Common raven

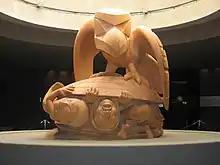
Bill Reid's sculpture "The Raven and the First Men", showing part of a Haida creation myth. Museum of Anthropology, University of British Columbia.

In some places they are mainly scavengers, feeding on carrion as well as the associated maggots and carrion beetles. With large-bodied carrion, which they are not equipped to tear through as well as birds such as the much larger and hook-billed vultures, they must wait for the prey to be torn open by another predator or flayed by other means. They are also known to eat the afterbirth of ewes and other large mammals. Plant food includes cereal grains, acorns, buds, berries and fruit. They prey on small invertebrates, amphibians, reptiles, small mammals and birds. Ravens may also consume the undigested portions of animal faeces, and human food waste. They store surplus food items, especially those containing fat, and will learn to hide such food out of the sight of other common ravens. Ravens also raid the food caches of other species, such as the Arctic fox. They often associate with another canine, the wolf, as a kleptoparasite, following to scavenge wolf-kills in winter, but also co-operatively, having been observed to lead hunting wolf packs to potential prey that only the ravens can see from the air. Ravens are regular predators at bird nests, brazenly picking off eggs, nestlings and sometimes adult birds when they spot an opportunity. They are considered perhaps the primary natural threat to the nesting success of the critically endangered California condor, since they readily take condor eggs and are very common in the areas where the species is being re-introduced. On the other hand, when they defend their own adjacent nests, they may incidentally benefit condors since they chase golden eagles out of the area that may otherwise prey upon larger nestling and fledging condors. Although condors recognise ravens as threats and will chase them away, their usual nest sites are poorly concealed from ravens; the reason is unknown, but it may be due to the condor's lower aerial manoeuvrability, or a holdover from times when condor populations were denser, nest sites more limiting, and ravens less abundant.